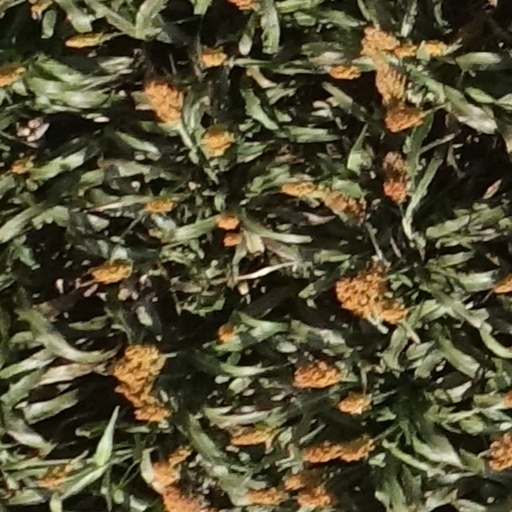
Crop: sorghum